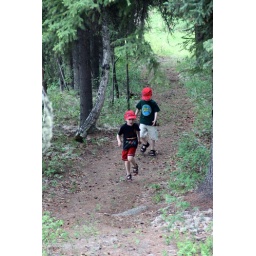
Two boys in a forest